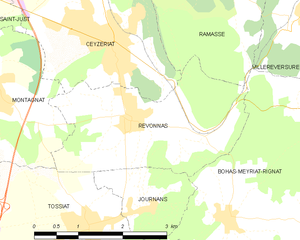
Carte des communes françaises: Revonnas